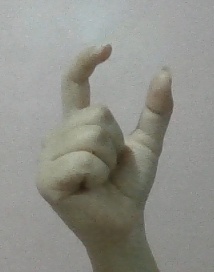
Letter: nun